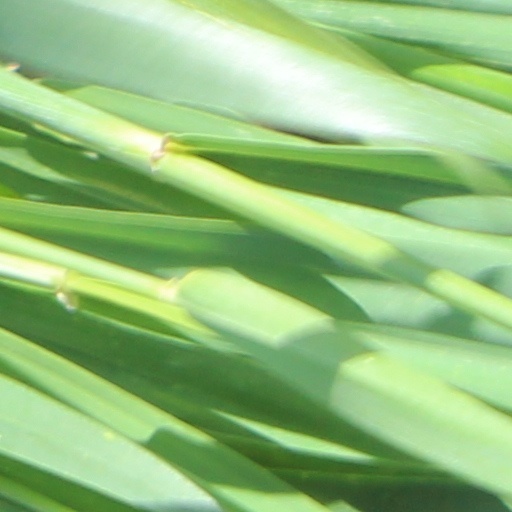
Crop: wheat